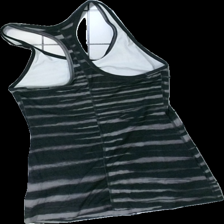
View: back
Type: Tank top
Category: Ladies
Brand: Nike
Colors: Black, Grey
Material: 100% polyester
Pattern: Striped
Cut: Regular, C-collar
Size: S
Season: All
Price range: <50
Recommended usage: Export
Comment: washed out